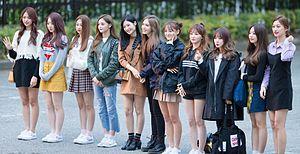
I.O.I était un girl group sud-coréen formé sous CJ E&M par le programme Produce 101 en 2016 sur Mnet. Le groupe était composé de 11 membres choisis parmi un groupe de 101 stagiaires de diverses agences. Elles débutèrent le 4 mai 2016 avec un mini-album, Chrysalis et ont promu activement quatre albums, jusqu'à leur séparation en janvier 2017.